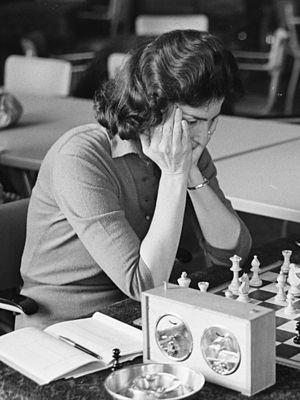
Chantal Chaudé de Silans est une joueuse d'échecs française, grand maître féminin honoraire, née le 9 mars 1919 à Versailles et morte le 6 septembre 2001 à Grasse.